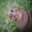
Label: otter